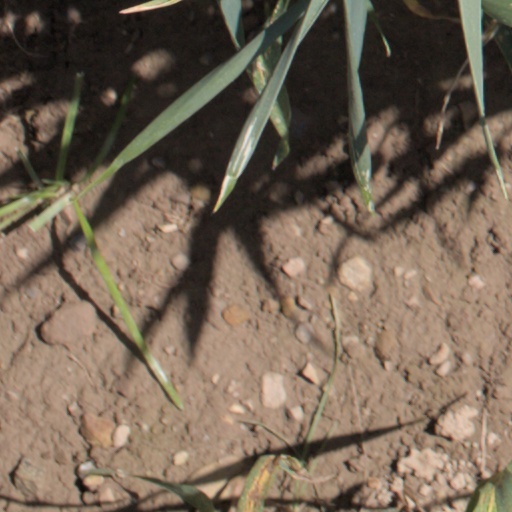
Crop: wheat